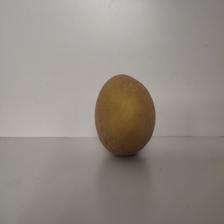
Size: Large